Nicene Creed

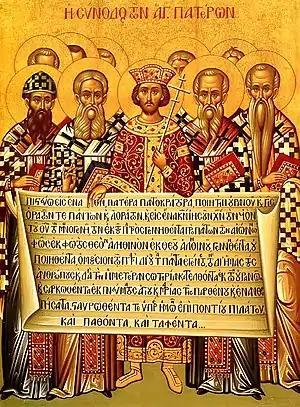
Icon depicting Constantine the Great, accompanied by the bishops of the First Council of Nicaea (325), holding the Niceno-Constantinopolitan Creed of 381. First line of main text in Greek: . Translation: "I believe in one God, the Father the Almighty, Maker of heaven and earth."

The Nicene Creed, also called the Creed of Constantinople, is the defining statement of belief of Nicene Christianity and in those Christian denominations that adhere to it.